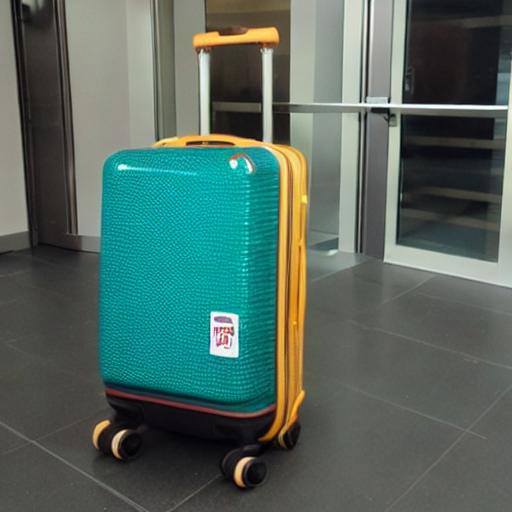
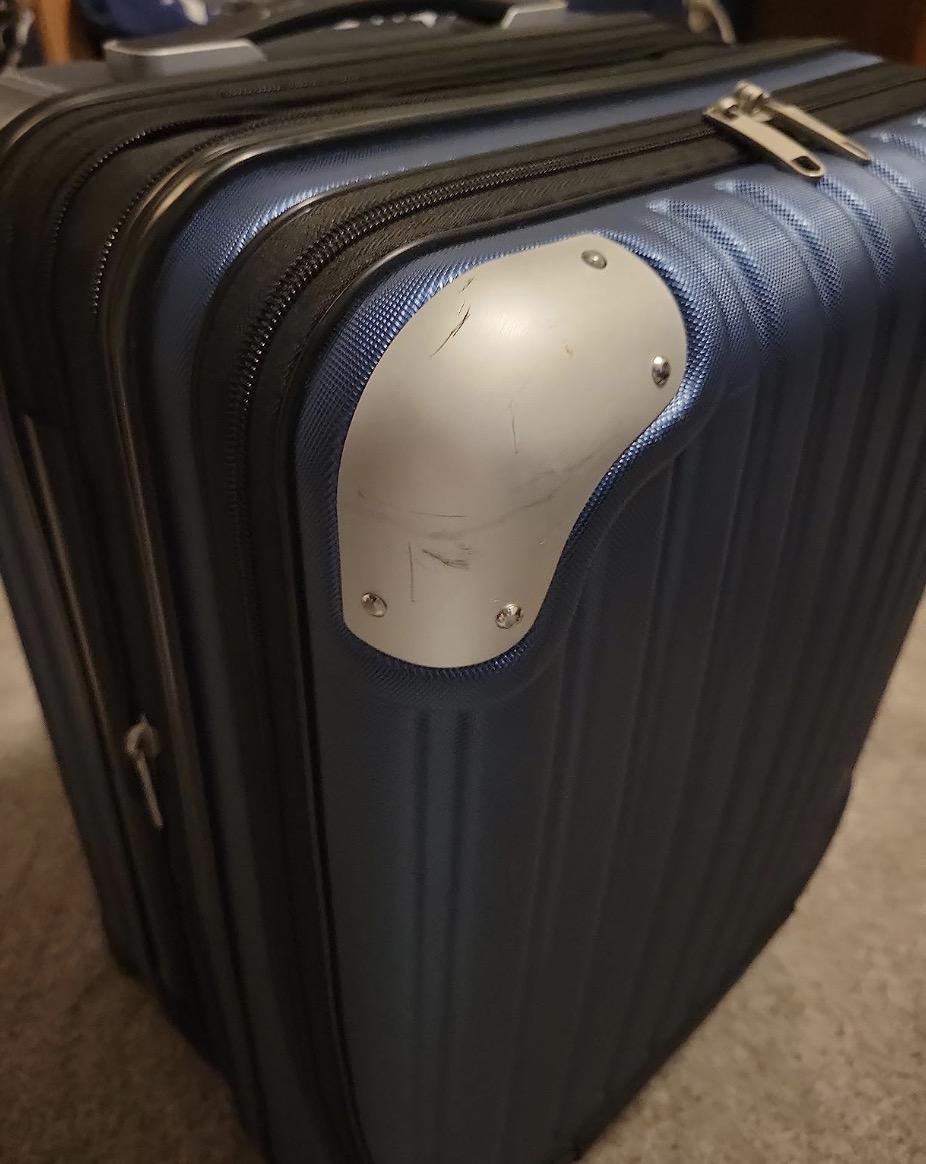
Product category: items_tea
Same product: no